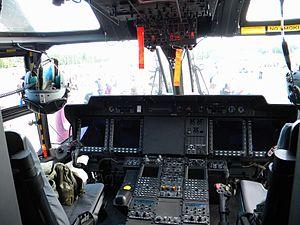
Le NHIndustries NH90 est un hélicoptère militaire de manœuvre et d'assaut bi-turbine européen, assigné au transport militaire, de la classe des 11 tonnes. Il fut conçu par une coopération entre la France, l'Allemagne, l'Italie et les Pays-Bas, rejoints après le lancement du premier prototype en 2000 par le Portugal, la Finlande, la Norvège, la Suède et enfin la Belgique. Il est produit par NHIndustries, une coentreprise européenne qui comprend Airbus Helicopters, AgustaWestland — fusionnée avec Leonardo-Finmeccanica en 2016 — et Fokker Technologies.